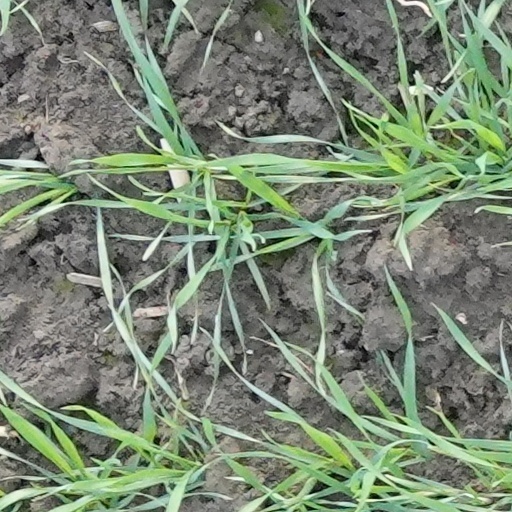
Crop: wheat